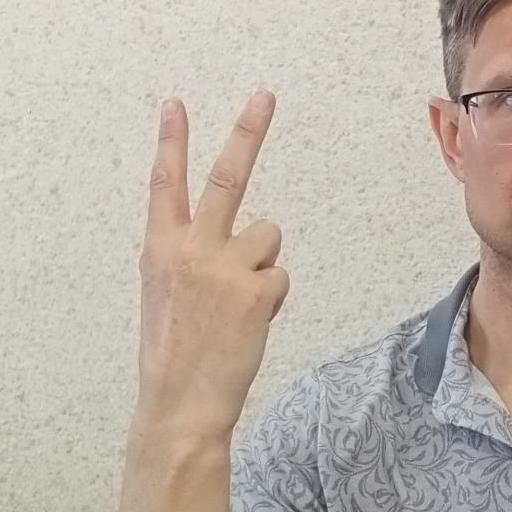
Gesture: peace_inverted